2022 Somali presidential election

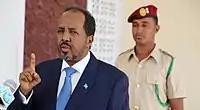

Former president Hassan Sheikh Mohamud accused Mohamed of suppressing the Somali people after several protesters were arrested and at least four were wounded by Somali forces during anti-government protests, saying: